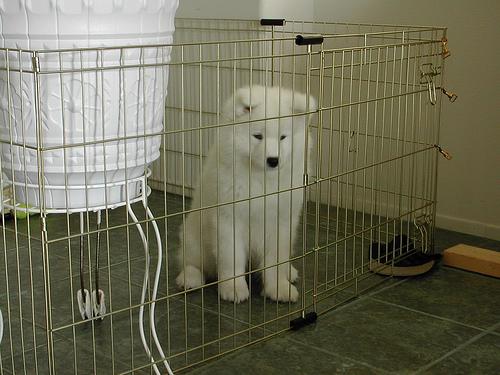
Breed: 2192-n000088-Samoyed